Muckleford, Victoria

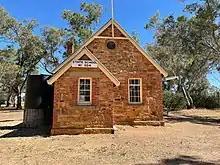
Former South Muckleford State School, erected in 1871

There was no major development in the area until a series of small gold rushes occurred near Muckleford Creek and Wattle Flat in the early 1850s, and a small town quickly sprung up in the vicinity of the Maldon to Castlemaine Road and Muckleford Creek crossing. The town served the needs of the prospectors and speculators, and quickly rose to a population of over 2000 people. Within a year, there were hotels such as Monk's, Simson's and the Orrville to quench the thirst of the miners. A small Anglican school began to educate the children of the diggings. Located at North Muckleford, it remained open until 1877. in 1871, that school was replaced by a government primary school, South Muckleford State School (No 1124). Muckleford Post Office opened on 1 August 1857 and closed in 1966.